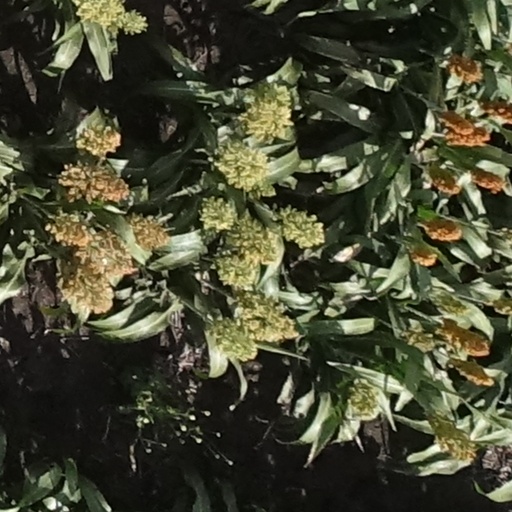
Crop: sorghum